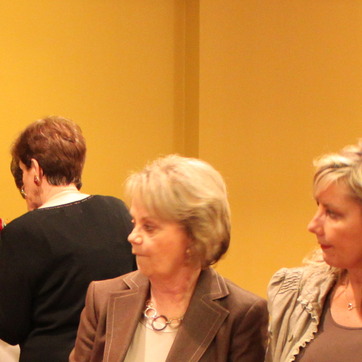
Material: hair